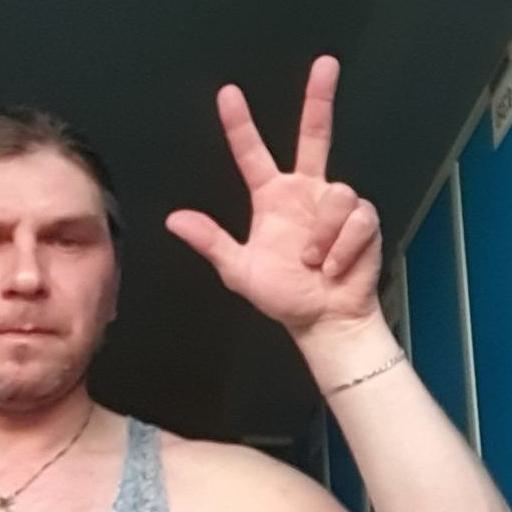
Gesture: three2